Jewish culture

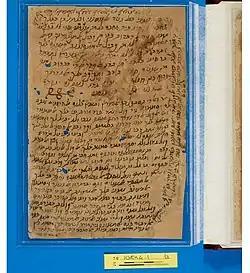
The Guide for the Perplexed, Maimonides (circa 1190)

Defining secular culture among those who practice traditional Judaism is difficult, because the entire culture is, by definition, entwined with religious traditions: the idea of separate ethnic and religious identity is foreign to the Hebrew tradition of an "" 'am yisrael"". (This is particularly true for Orthodox Judaism.) Gary Tobin, head of the Institute for Jewish and Community Research, said of traditional Jewish culture: